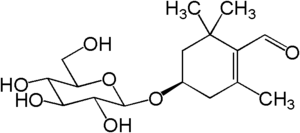
La picrocrocine est un hétéroside formé de glucose et de safranal. On le retrouve dans le safran, une épice extraite d'une fleur de crocus. La picrocrocine a un goût amer et est le principal responsable du goût caractéristique du safran.